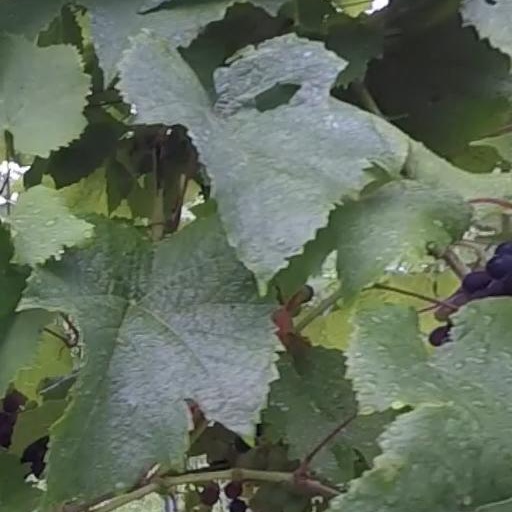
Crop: grape